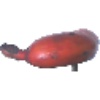
Label: Banana Red 1